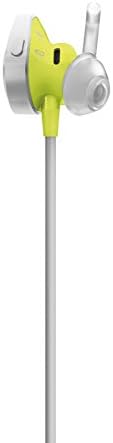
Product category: headphones
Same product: yes